The Breakers (1878)

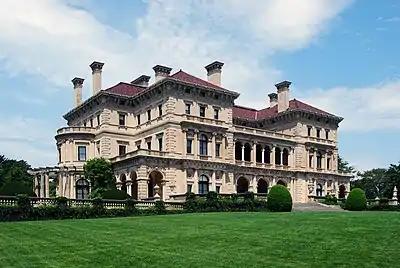
The Breakers, built in 1893, which replaced the original Breakers.

On August 28, 1877, Pierre Lorillard IV paid $96,147 for 10 acres (480,736 square feet) on Ochre Point from Gov. William Beach Lawrence, through Alfred Smith. Lawrence had originally acquired 60 acres for $12,000 in 1850 from Newport farmer George Armstrong. Lorillard, of the extremely wealthy Lorillard Tobacco Company family, named their most popular cigarette after the town, Newport.